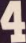
Number: 4